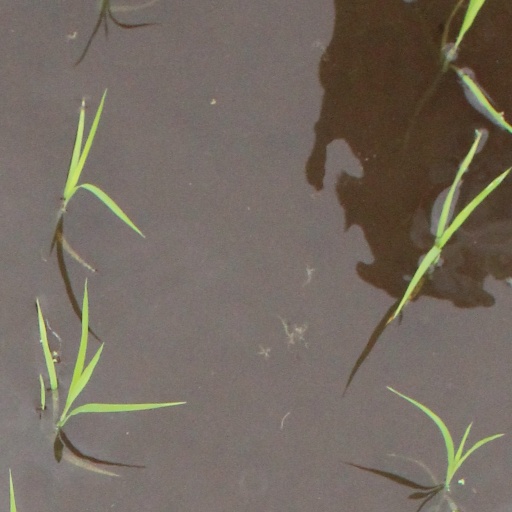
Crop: rice